Tom Turesson

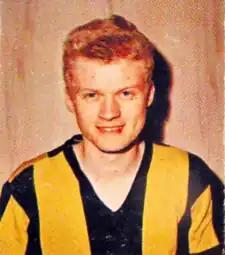
Turesson with Hammarby in 1963.

Tom Olov Turesson (17 May 1942 – 13 December 2004) was a Swedish football player and manager, best known for representing Hammarby IF. A full international between 1962 and 1971, he won 22 caps for Sweden and scored 9 goals, taking part in the 1970 FIFA World Cup.